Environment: real
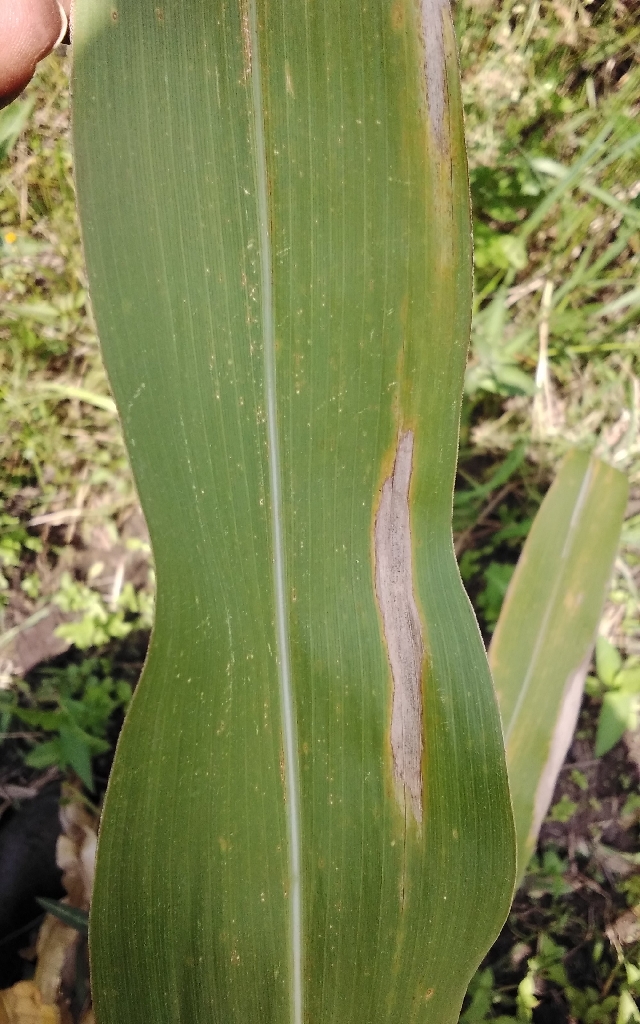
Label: northern_corn_leaf_blight